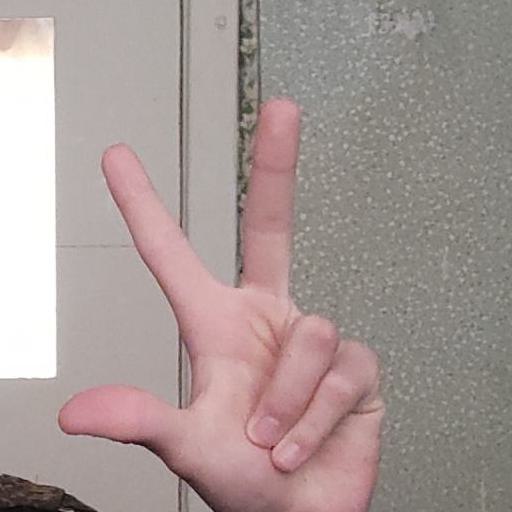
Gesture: three2